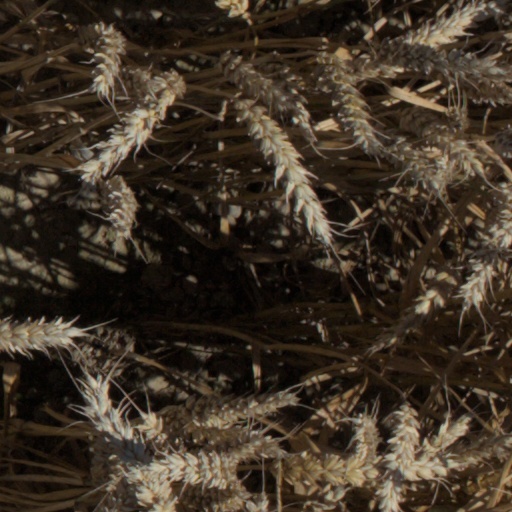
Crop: wheat